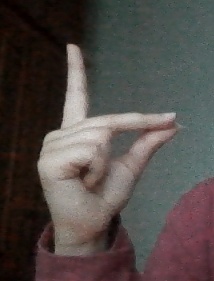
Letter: ta